Era lui... sì! sì!

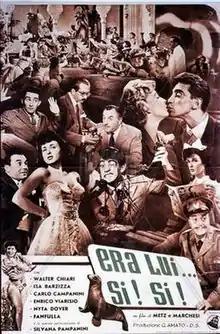

It's Him!... Yes! Yes! is a 1951 Italian comedy film directed by Marino Girolami, Marcello Marchesi and Vittorio Metz. Sophia Loren was an extra in the film and appeared in the film under the name Sofia Lazzaro.